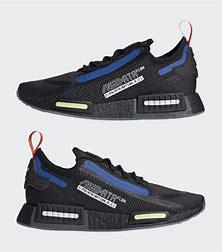
Brand: Adidas
Model: NMD_R1 Spectoo